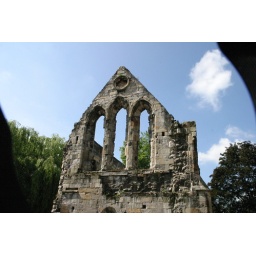
ruins by the library and wall